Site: brandenburg
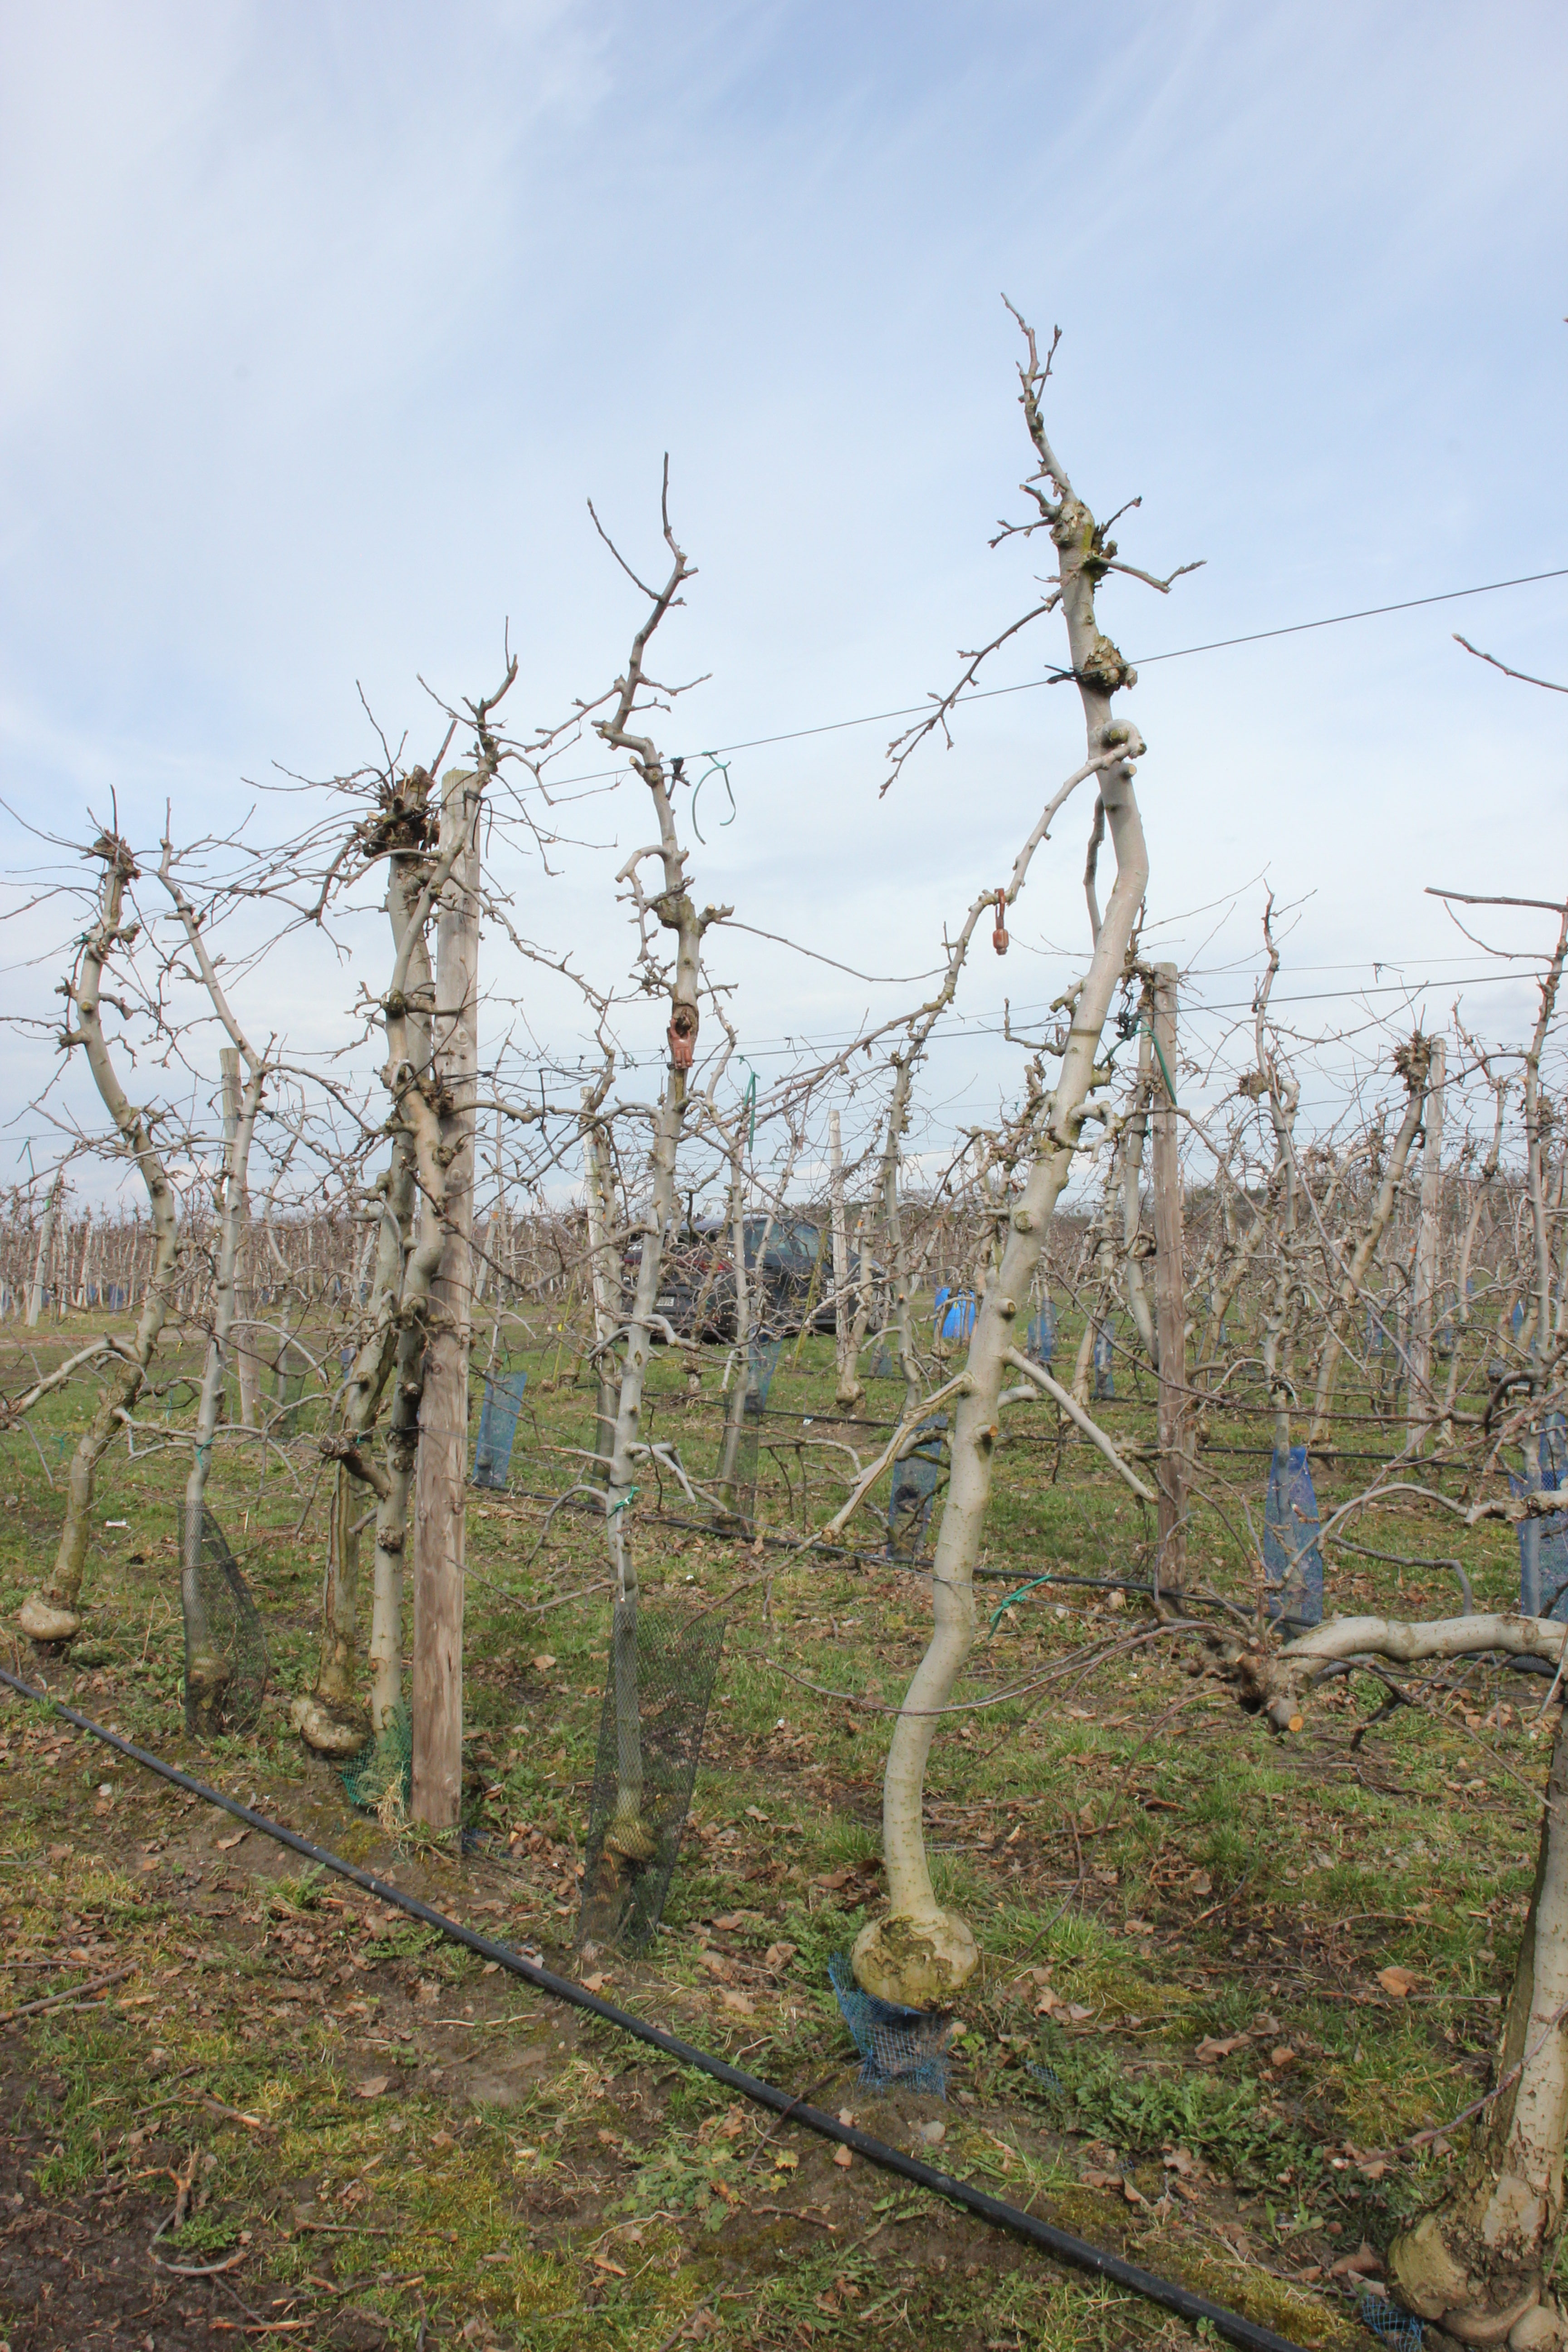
Growth stage (BBCH 01): Bud development